Arizona Terror

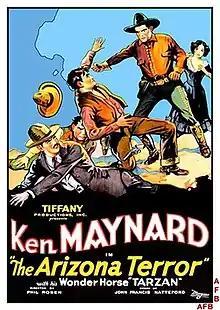

Arizona Terror is a 1931 American pre-Code Western film directed by Phil Rosen and starring Ken Maynard, Lina Basquette and Hooper Atchley.